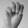
ASL letter: M